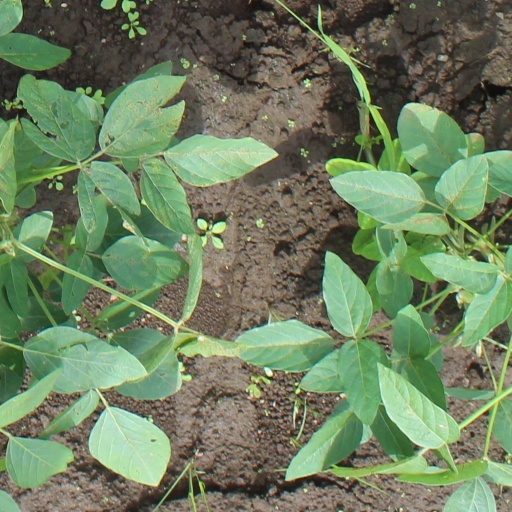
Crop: soybean